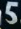
Number: 5